Great Torrington Town Hall

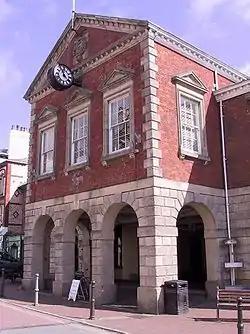
Great Torrington Town Hall

Great Torrington Town Hall is a municipal building in the High Street, Great Torrington, Devon, England. The town hall, which is the meeting place of Great Torrington Town Council, is a Grade II listed building.